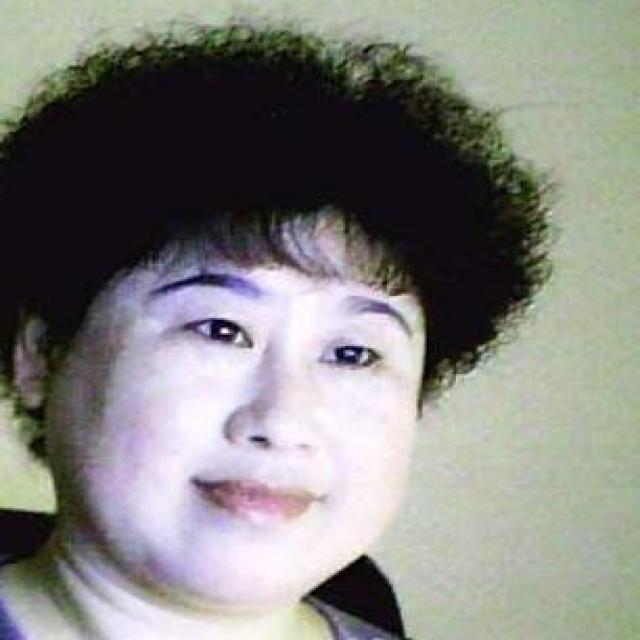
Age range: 45-64